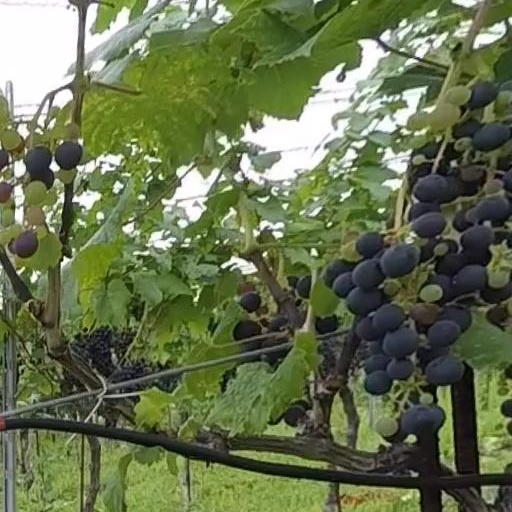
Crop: grape